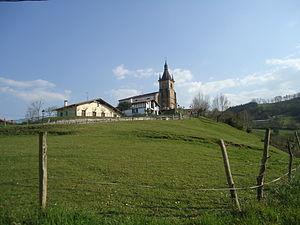
Zerain en basque ou Ceráin en espagnol est une commune du Guipuscoa dans la communauté autonome du Pays basque en Espagne.